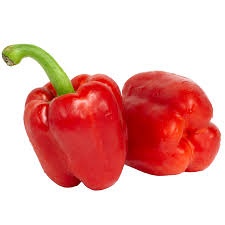
Label: capsicum